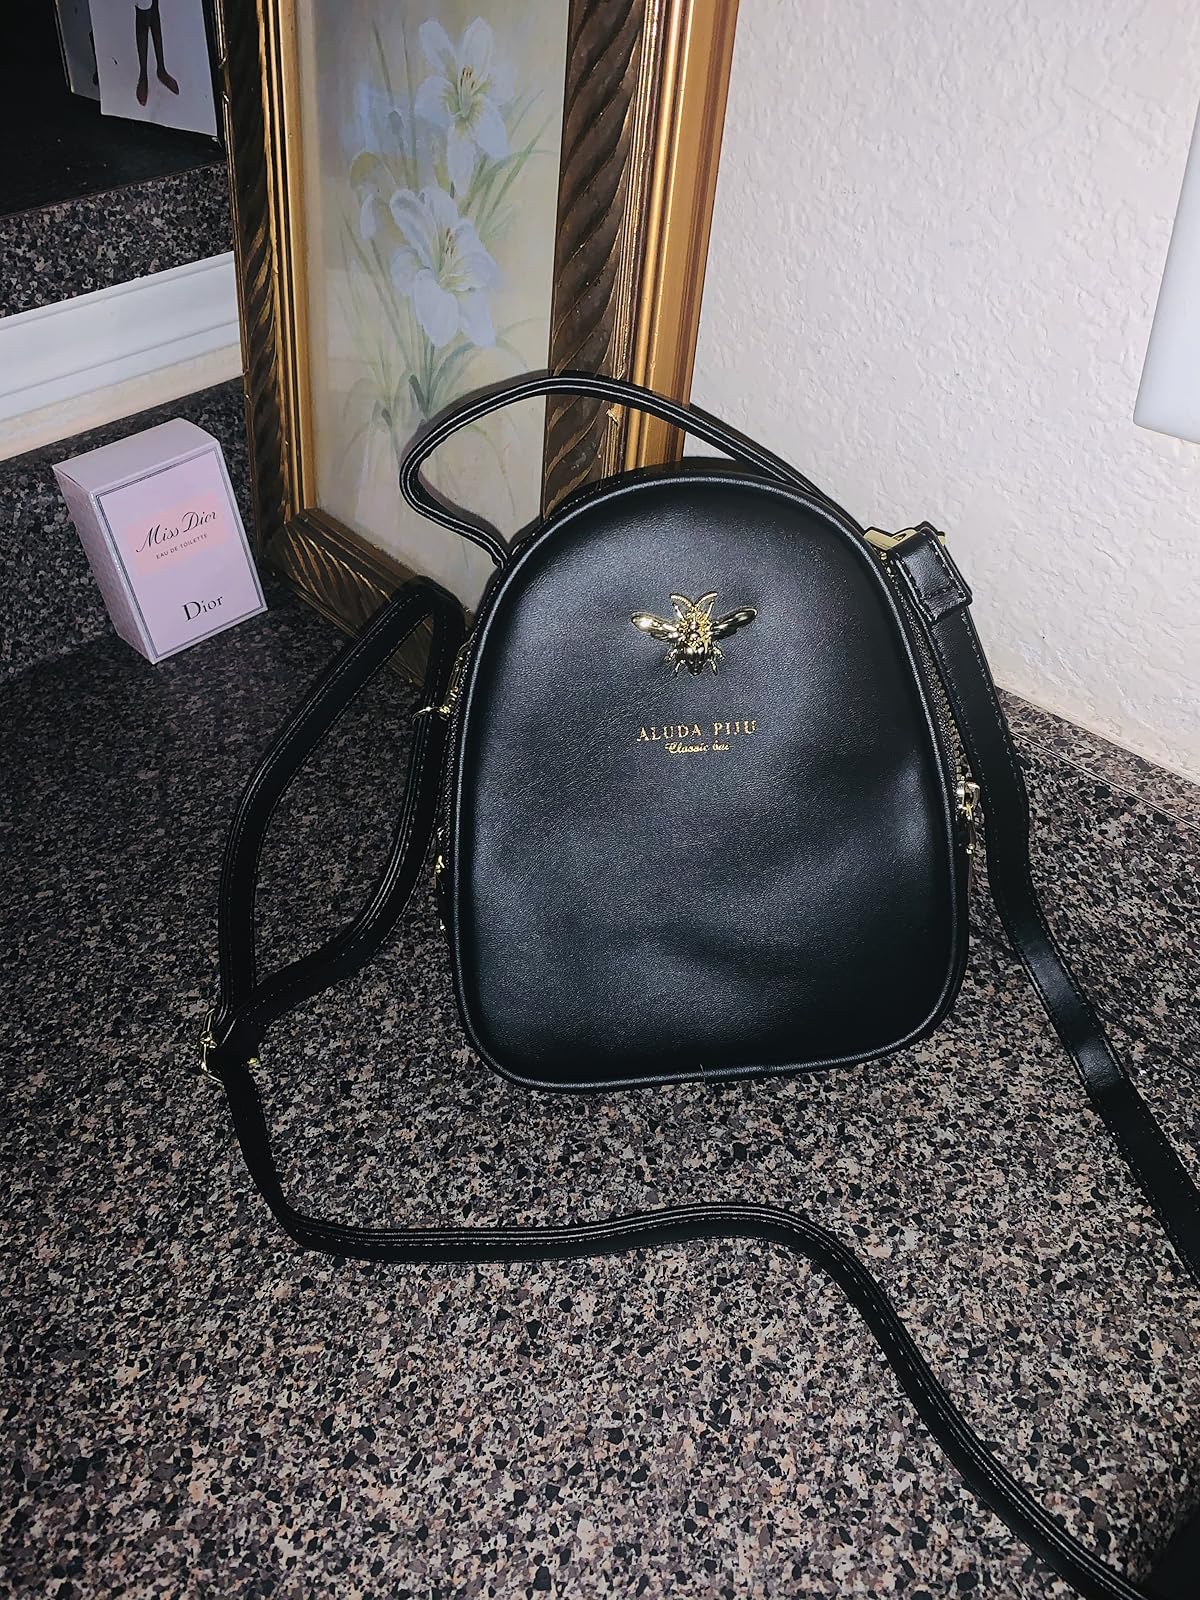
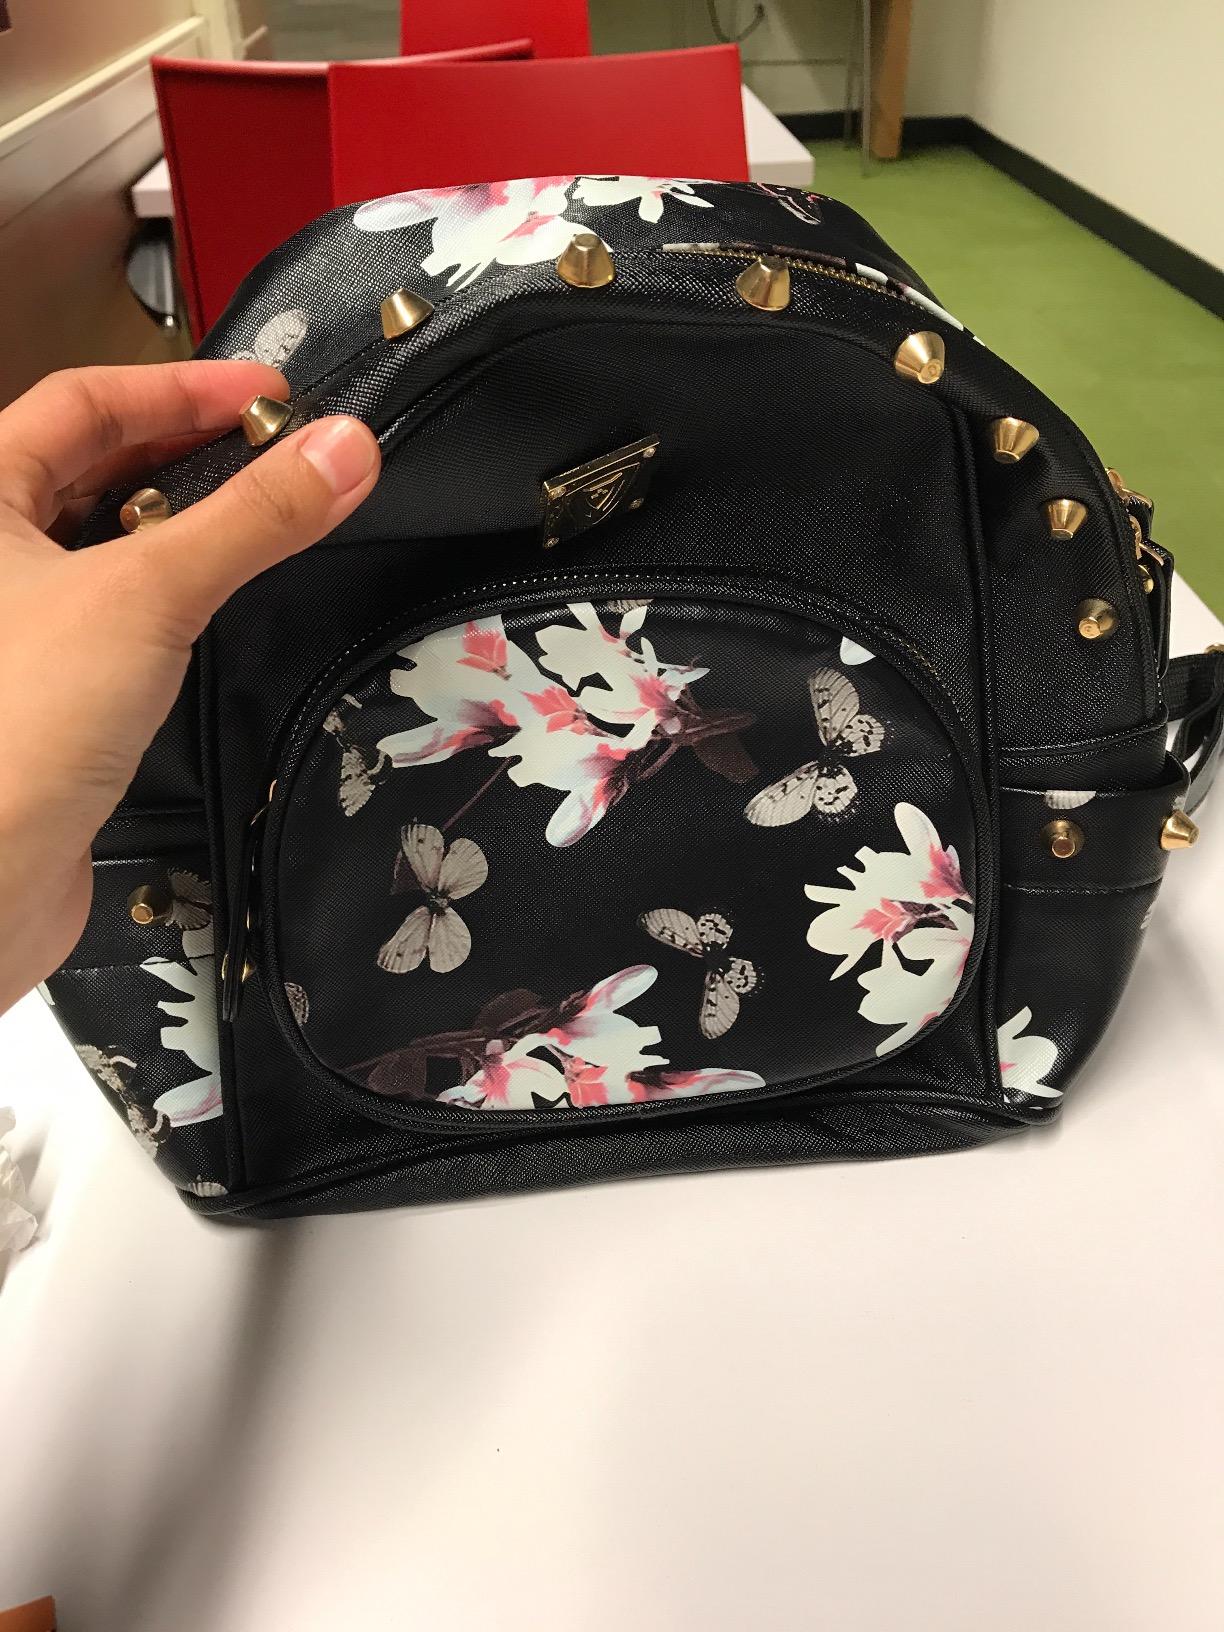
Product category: accessories_handbag
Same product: no